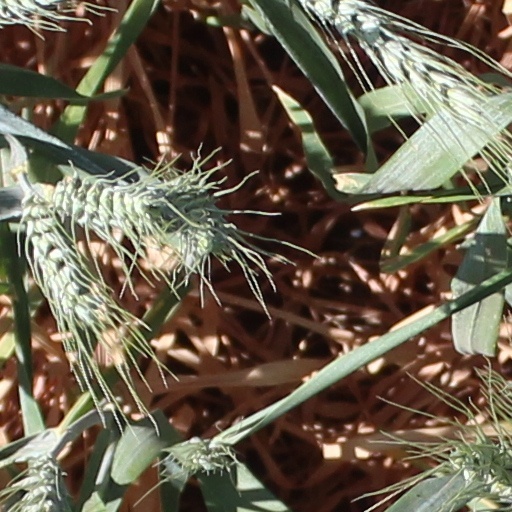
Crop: wheat